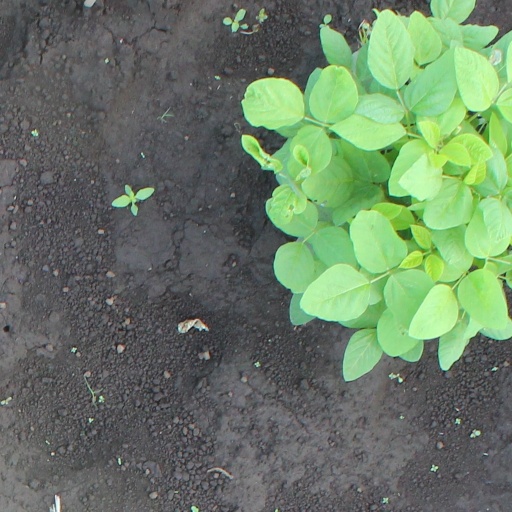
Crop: soybean